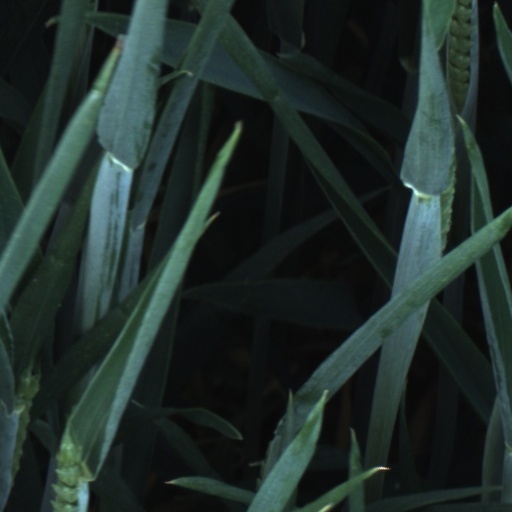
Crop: wheat